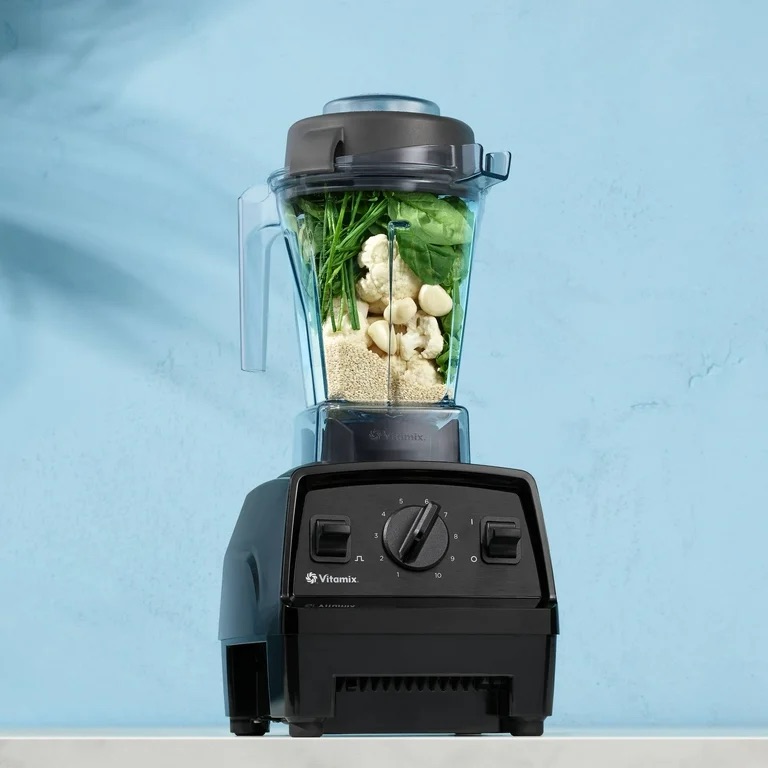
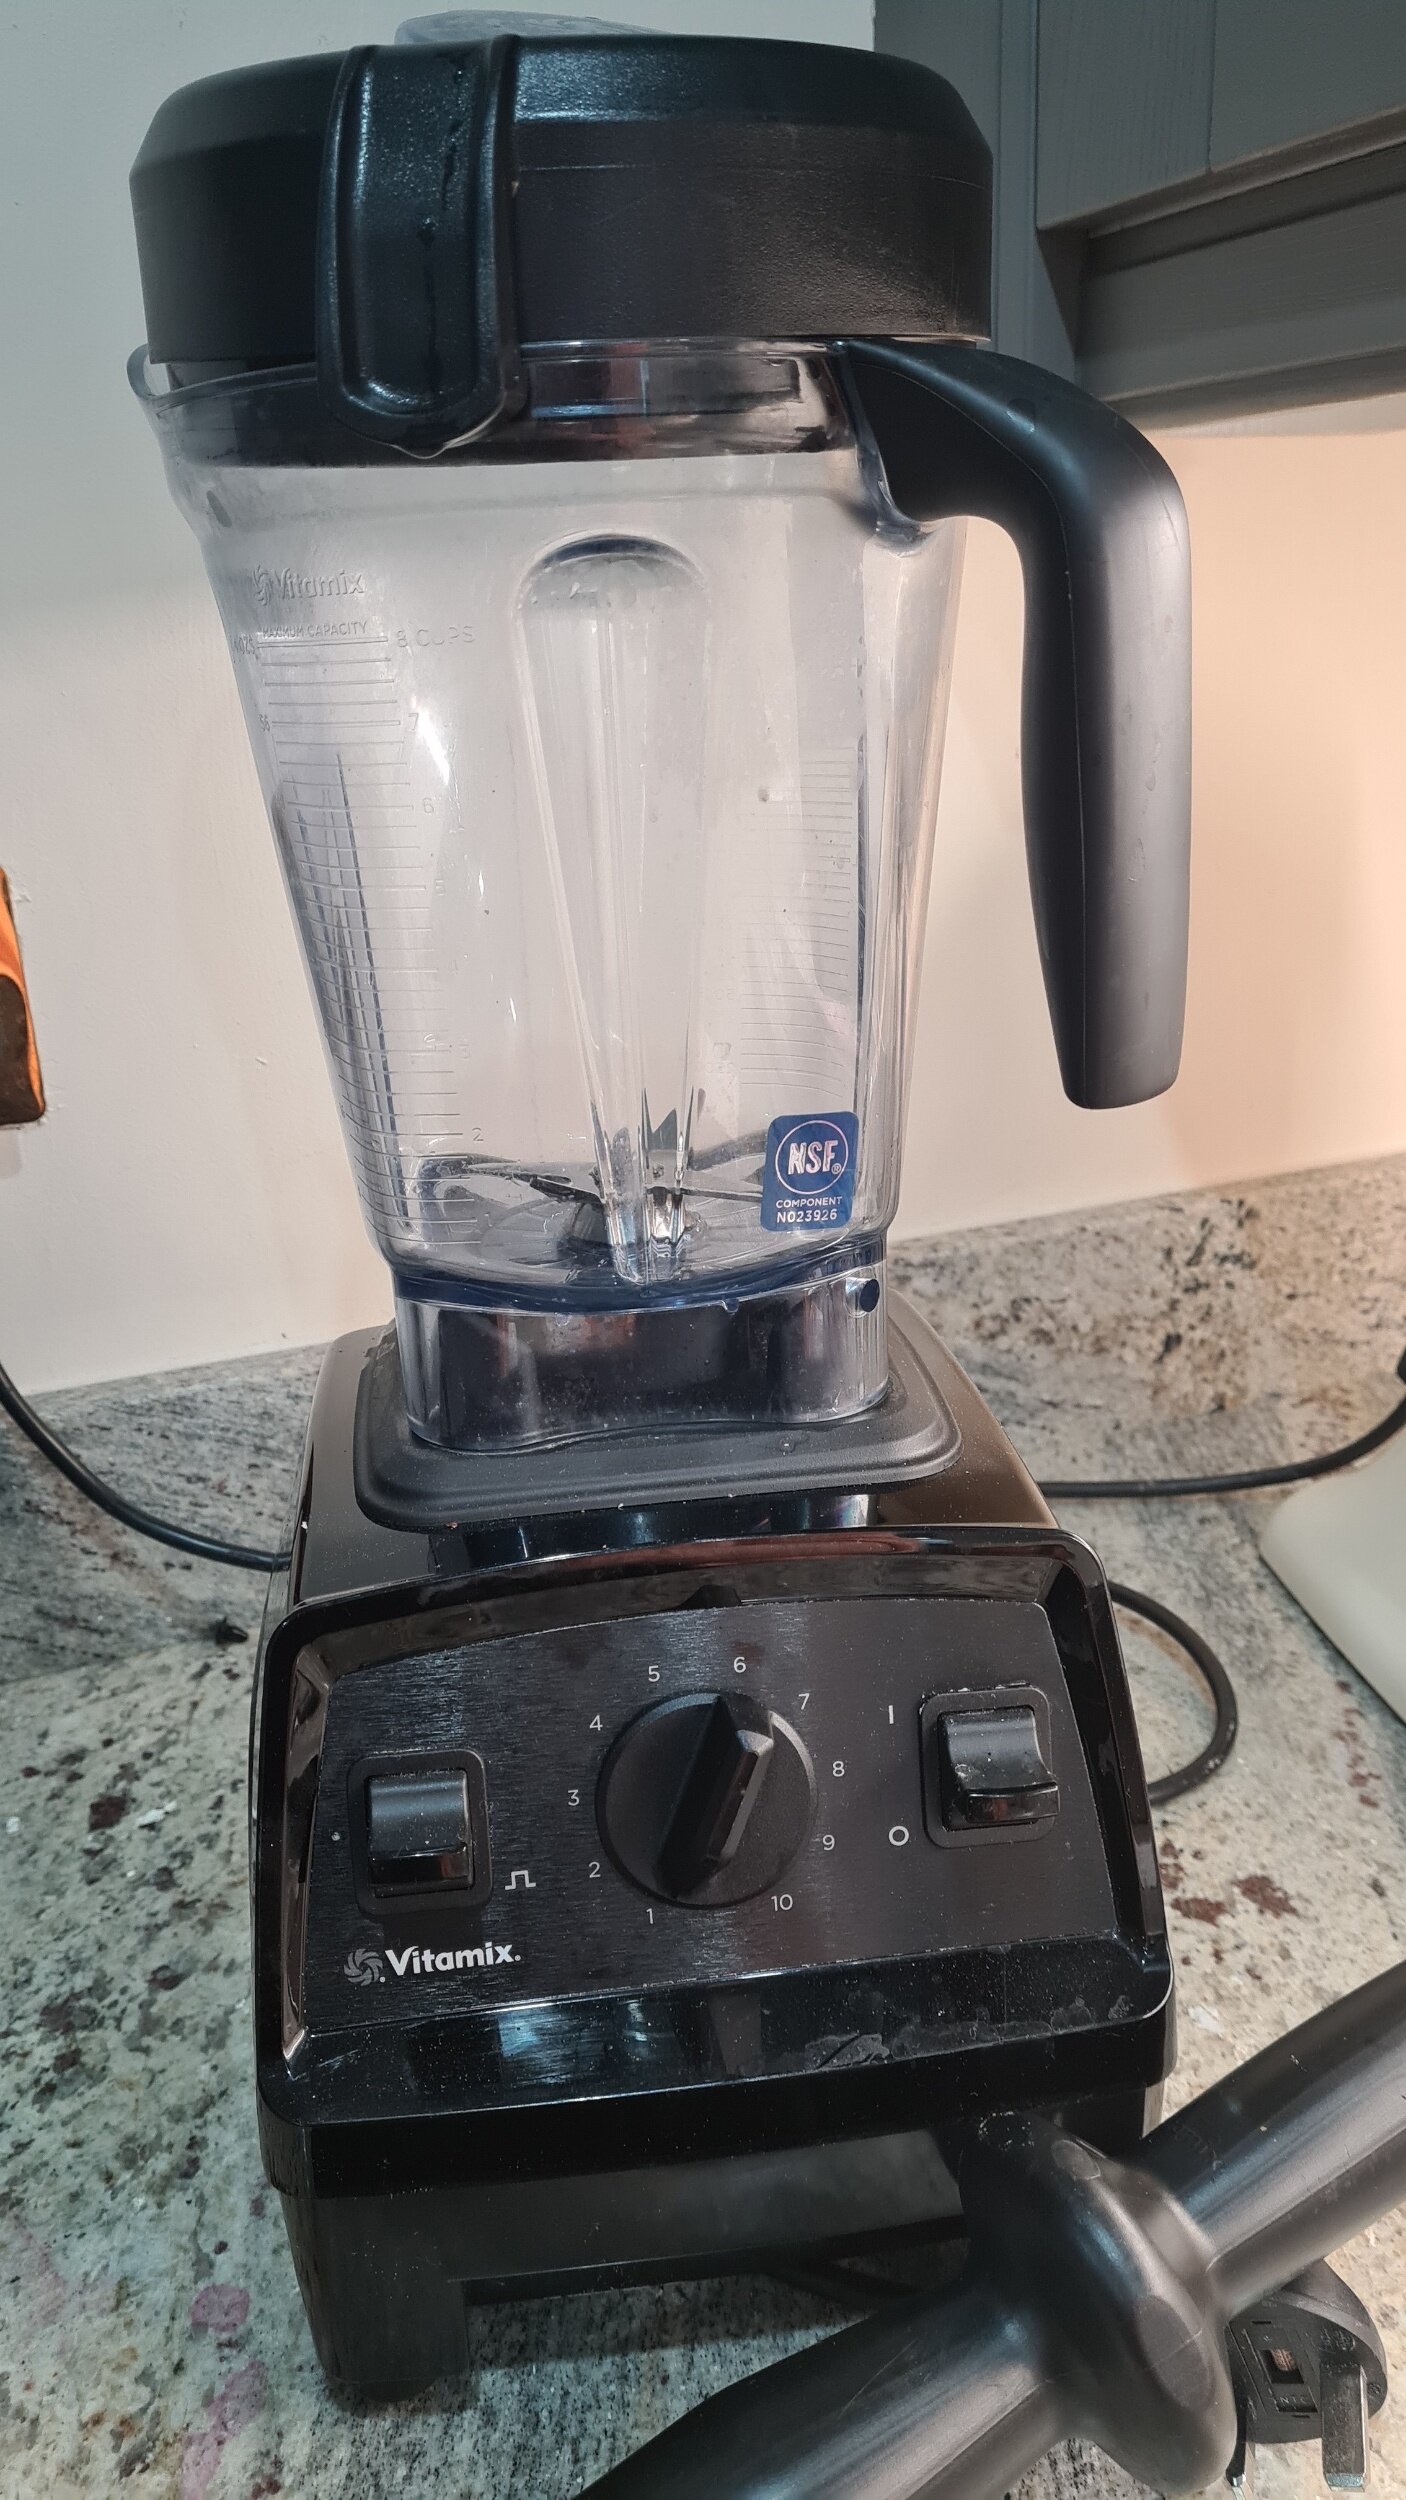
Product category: items_blender
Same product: yes